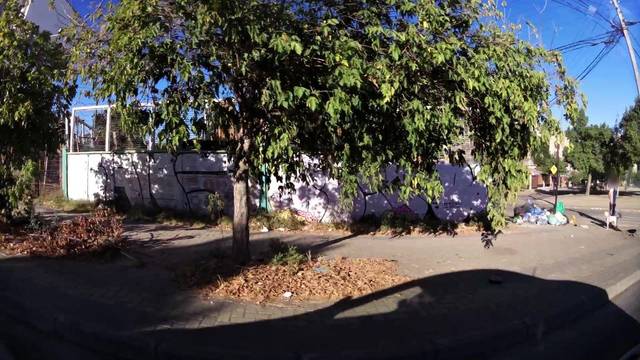
Region: Chile
Coordinates: -34.174, -70.714